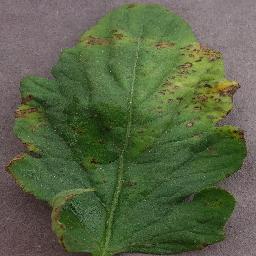
Label: Tomato___Bacterial_spot